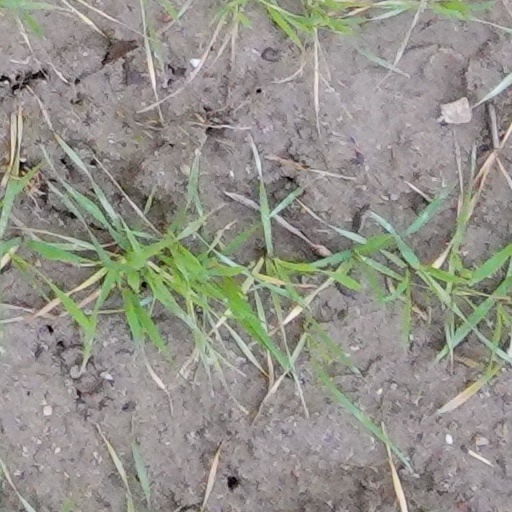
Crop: wheat